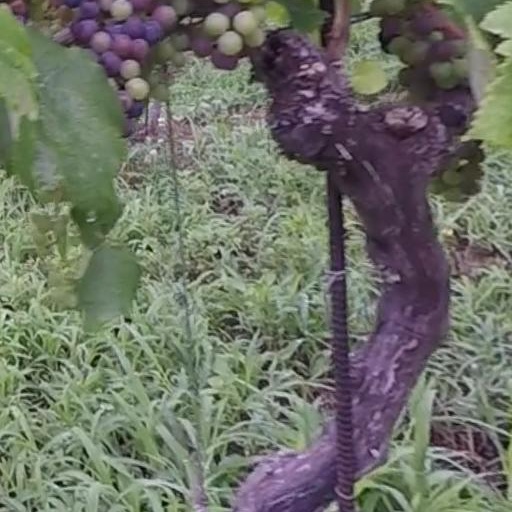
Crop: grape